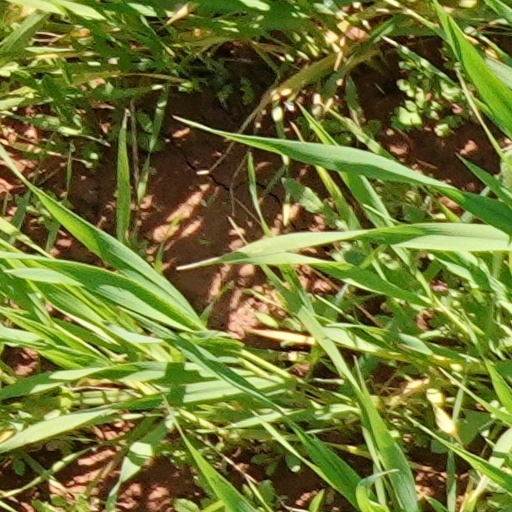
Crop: wheat